Donald's Dream Voice

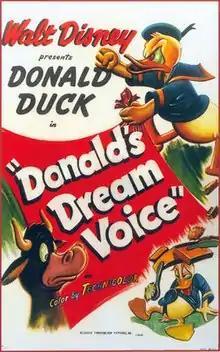
Theatrical release poster

Donald's Dream Voice is a 1948 American animated short film featuring Donald Duck, the film was directed by Jack Hannah and produced by Walt Disney. In the short film, no one understands a word that salesman Donald says, so he takes voice pills to improve his speech.